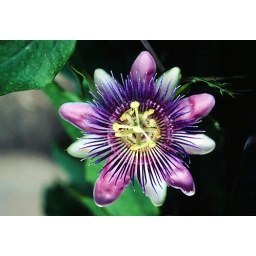
Passion flower outside of my house in Georgetown, Washington DC in the 1990's.